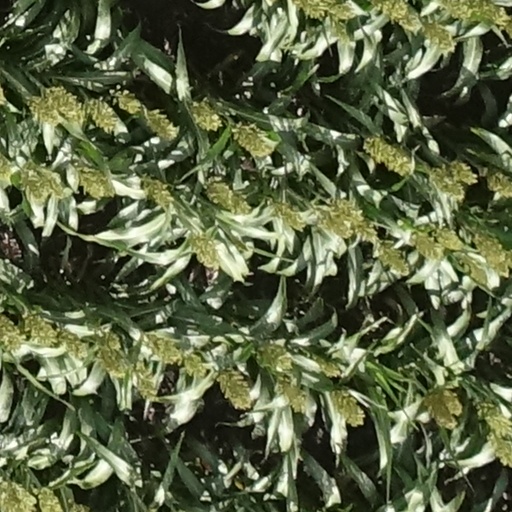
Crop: sorghum